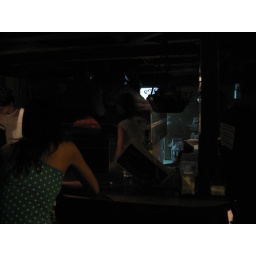
A fake Spanish tile roof hangs over the counter and the wood fire oven, glowing red in the background.